22nd Division (South Vietnam)

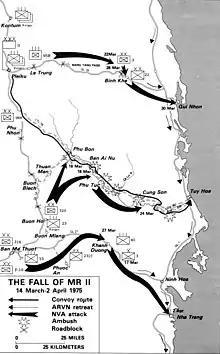
Map of the fall of II Corps with the Division's operations at top

On 8/9 March the 41st Regiment, moved from Bồng Sơn to An Son on Highway 19, to secure the line of communication west toward Binh Khê and to protect Phu Cat Air Base.